Ferenc Nagy

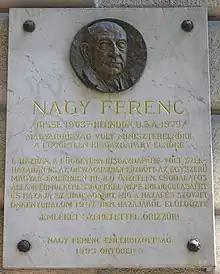
Plaque commemorating Ferenc Nagy

Nagy documented his life and political career in "The Struggle behind the Iron Curtain", published by MacMillan in 1948, and royalties from his memoirs helped him buy a house with a substantial garden plot in Herndon, Virginia (then an exurb of Washington, D.C.). He was heavily involved in exile politics and served as a member of the Hungarian Committee in exile, and also attended the Bandung Conference in 1955 as an observer on behalf of the US government. During the Hungarian Revolution of 1956 he attempted to return to his home country, but the authorities in Austria prevented him from doing so in order to preserve their country's neutrality. In 1959, he was reported to have been the president of Permindex, a trade organization headquartered in Basel, Switzerland He served as the president of the International Peasant Union from 1964 to 1970. In the 1960s he was a lecturer at various American universities, and received an honorary doctorate from the University of Berkeley and Indiana University in Bloomington. He retired from active political life in 1970, but in 1977 he spoke out in support of the return of the Holy Crown of Hungary from the United States to Hungary. He died unexpectedly at his farm in Herndon in 1979 while planning a return to his home country.